Growth and underinvestment

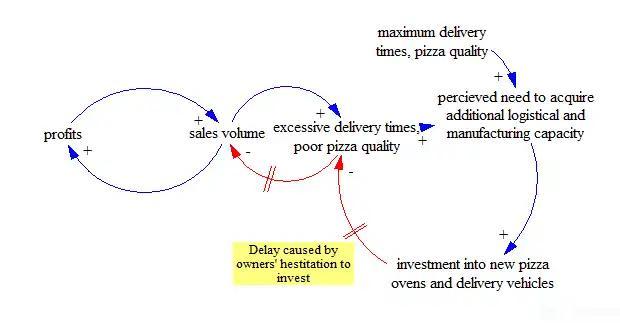
Home Delivery Pizza Company diagram

A new home delivery-focused pizzeria opens up in the neighborhood. At first, the demand is low, but the pizza’s quality is excellent, as well as the delivery times. After a while, the pizzeria gets noticed and is featured in a local online food blog. As a result, the demand for the pizza rises sharply. But the pizzeria owners are reluctant to purchase more delivery capacity (pizza delivery vehicles and personnel) along with higher pizza production capacity (additional pizza ovens). That results in higher delivery times and a larger percentage of undercooked pizzas, in turn lowering the number of returning customers. As a result, the pressure for additional investment in both delivery and production capacity is eliminated. The pizzeria owners are happy that they held off on the additional investment.